Old Trafford Cricket Ground

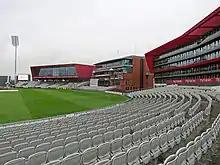
(L-R) The Point (opened 2010), The Pavilion (opened 2013), Hilton Garden Inn Emirates Old Trafford (opened 2017)

Old Trafford was unusual in that there were two media stands at opposite ends of the ground prior to the new Media Centre which opened in September 2012. Television and radio commentators previously operated in temporary television studios and commentary boxes at the Stretford End which were perched on hospitality boxes. The Media and Players Centre is at the Brian Statham End (southern end). When the bowler is operating from the northern James Anderson End, television viewers will be looking at the Media and Players Centre directly behind the keeper.